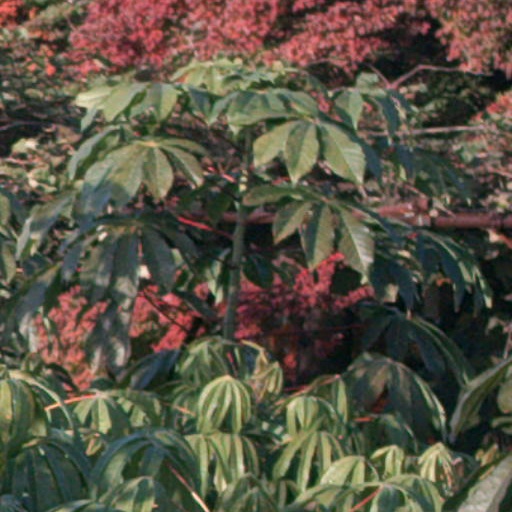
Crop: cassava